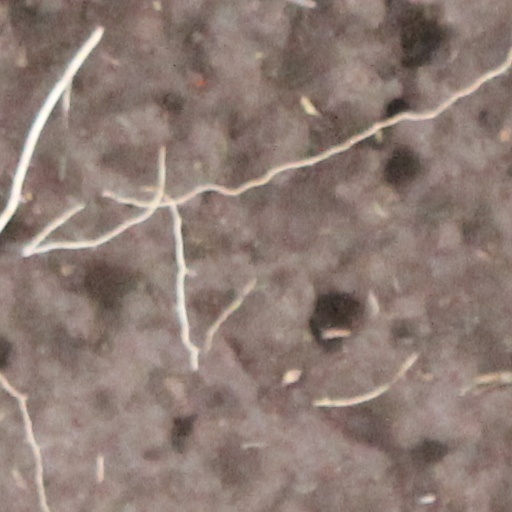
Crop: wheat